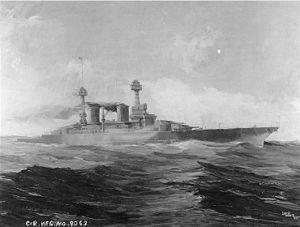
La classe Lexington est une classe de six croiseurs de bataille commandés par l'United States Navy durant la Première Guerre mondiale. Leur construction est annulée à la fin du conflit, et deux d'entre eux, les USS Lexington et Saratoga seront terminés en porte-avions.